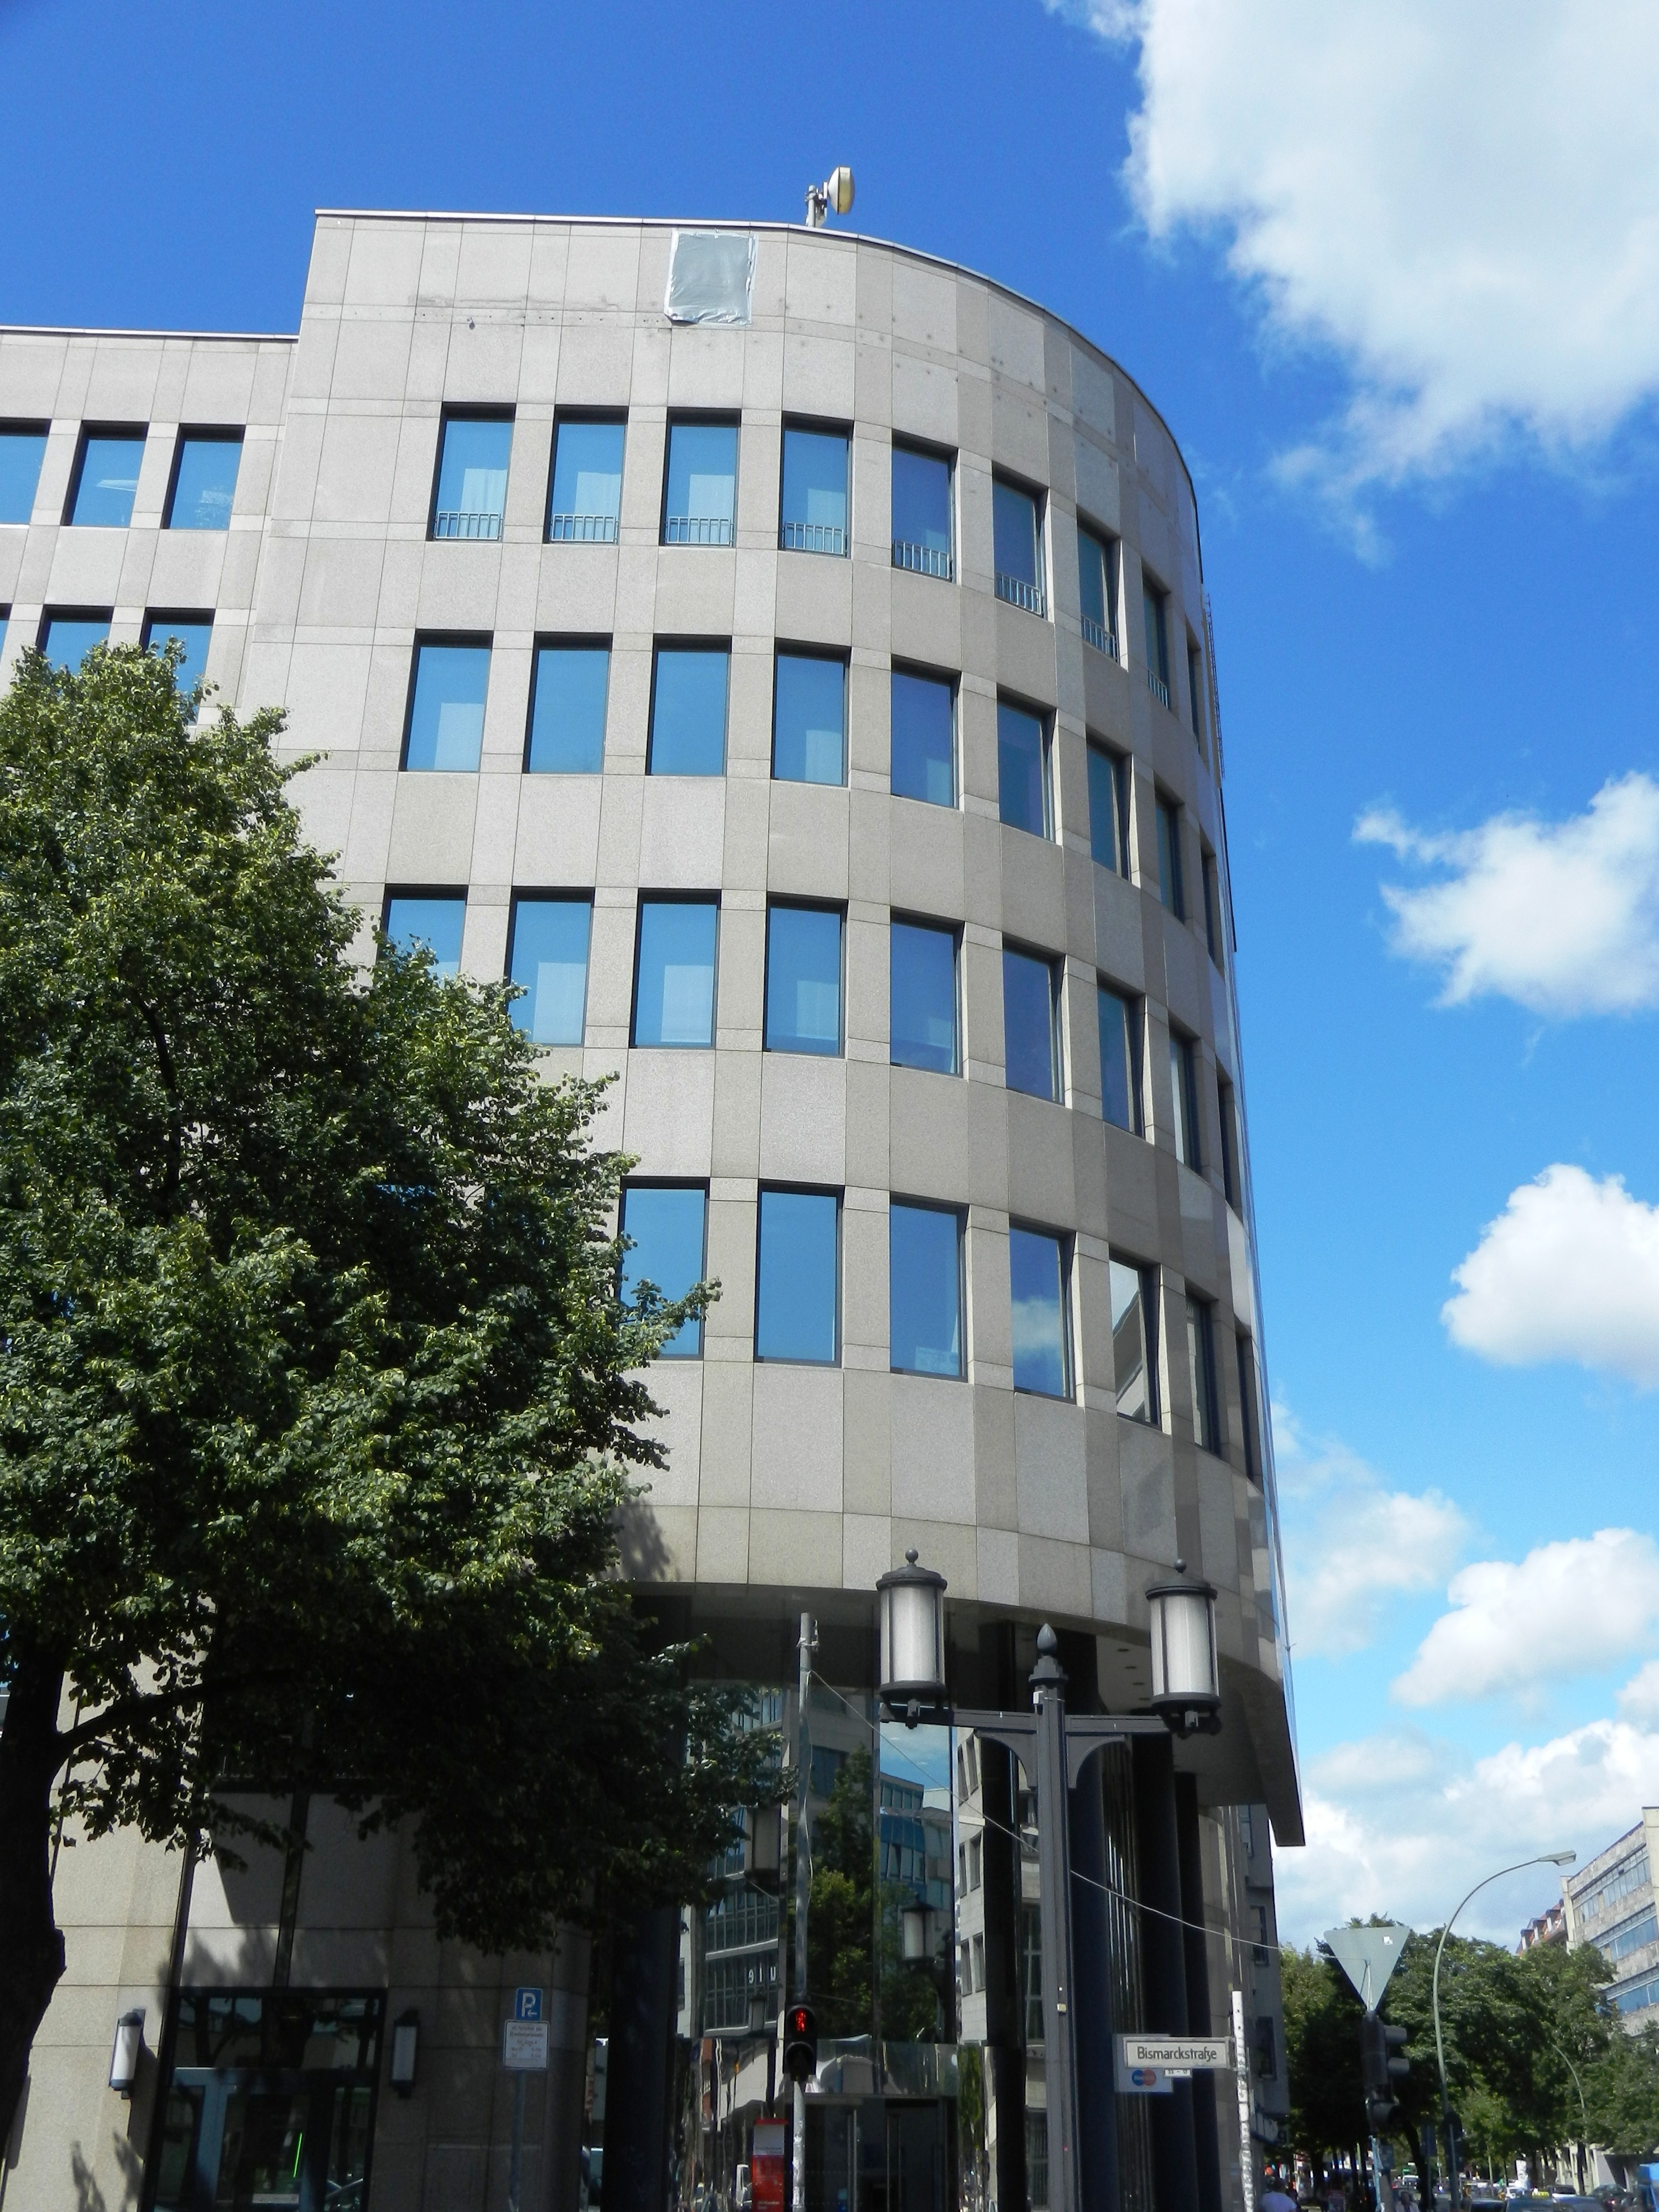
architecture, glass, building, city, downtown, plaza, facade, property, office building, tower block, skyscrapers, buildings, superstructure, commercial building, headquarters, condominium, neighbourhood, big city, real estate, the skyscraper, the centre of, urban agglomeration, agglomeration, the city centre, high houses, residential area, brutalist architecture, mixed use, helpfull